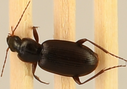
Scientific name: Calathus advena
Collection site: Rocky Mountains NEON (RMNP), plot RMNP_008